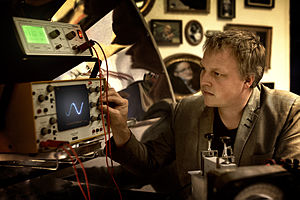
Ste van Holm
Ste van Holm, pressefoto 2015
Ste van Holm er en dansk musiker.